Dundas station (Toronto)

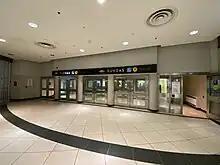
Entrance from Toronto Eaton Centre

The station is located under Yonge Street at Dundas Street and is built on three levels, with entrances on every corner of the intersection. and all being accessible except for the northwest one, which is a sidewalk staircase at the Atrium on Bay. The southeast, southwest, and northeast entrances are located at Yonge Dundas Square, in the Toronto Eaton Centre and at the Tenor inside the Cineplex Cinemas building respectively. All elevators that connect the entrance to the station are not provided by the TTC, but by the respective managements.